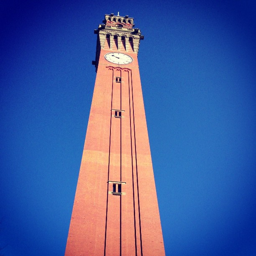
A very tall brick clock tower with a large clock on it's side.
A very tall building that has a clock on it.
a tall clock tower with a sky background
A tall red building with a big white clock on the top.
A very tall tower with a clock at the top reaches into the clear blue sky.